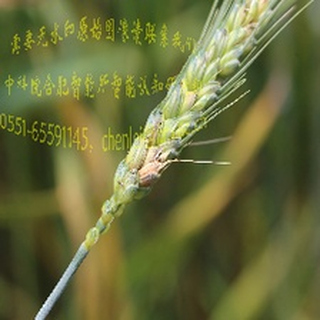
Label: wheat_fusarium_head_blight